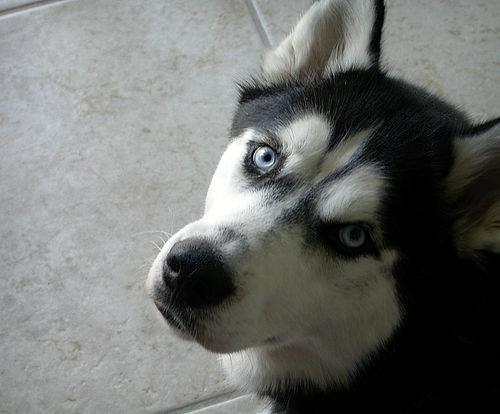
Eskimo_dog